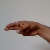
The image shows a hand gesture representing the letter 'H' in Indian Sign Language.